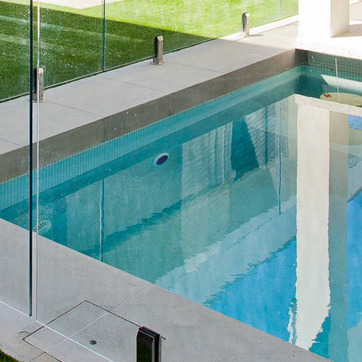
Material: water